Blaster (Star Wars)

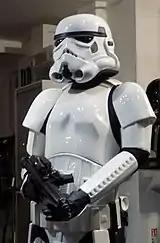
Stormtrooper wielding the E-11 blaster rifle

Functional Sterlings firing blank cartridges were used in some scenes with the laser bolt added later in post-production. These blank cartridges are responsible for the muzzle flash seen on screen and, in some scenes, the cartridges themselves can be seen being ejected from the guns, or the actual sound of the blank cartridge is not dubbed over by a sound effect.